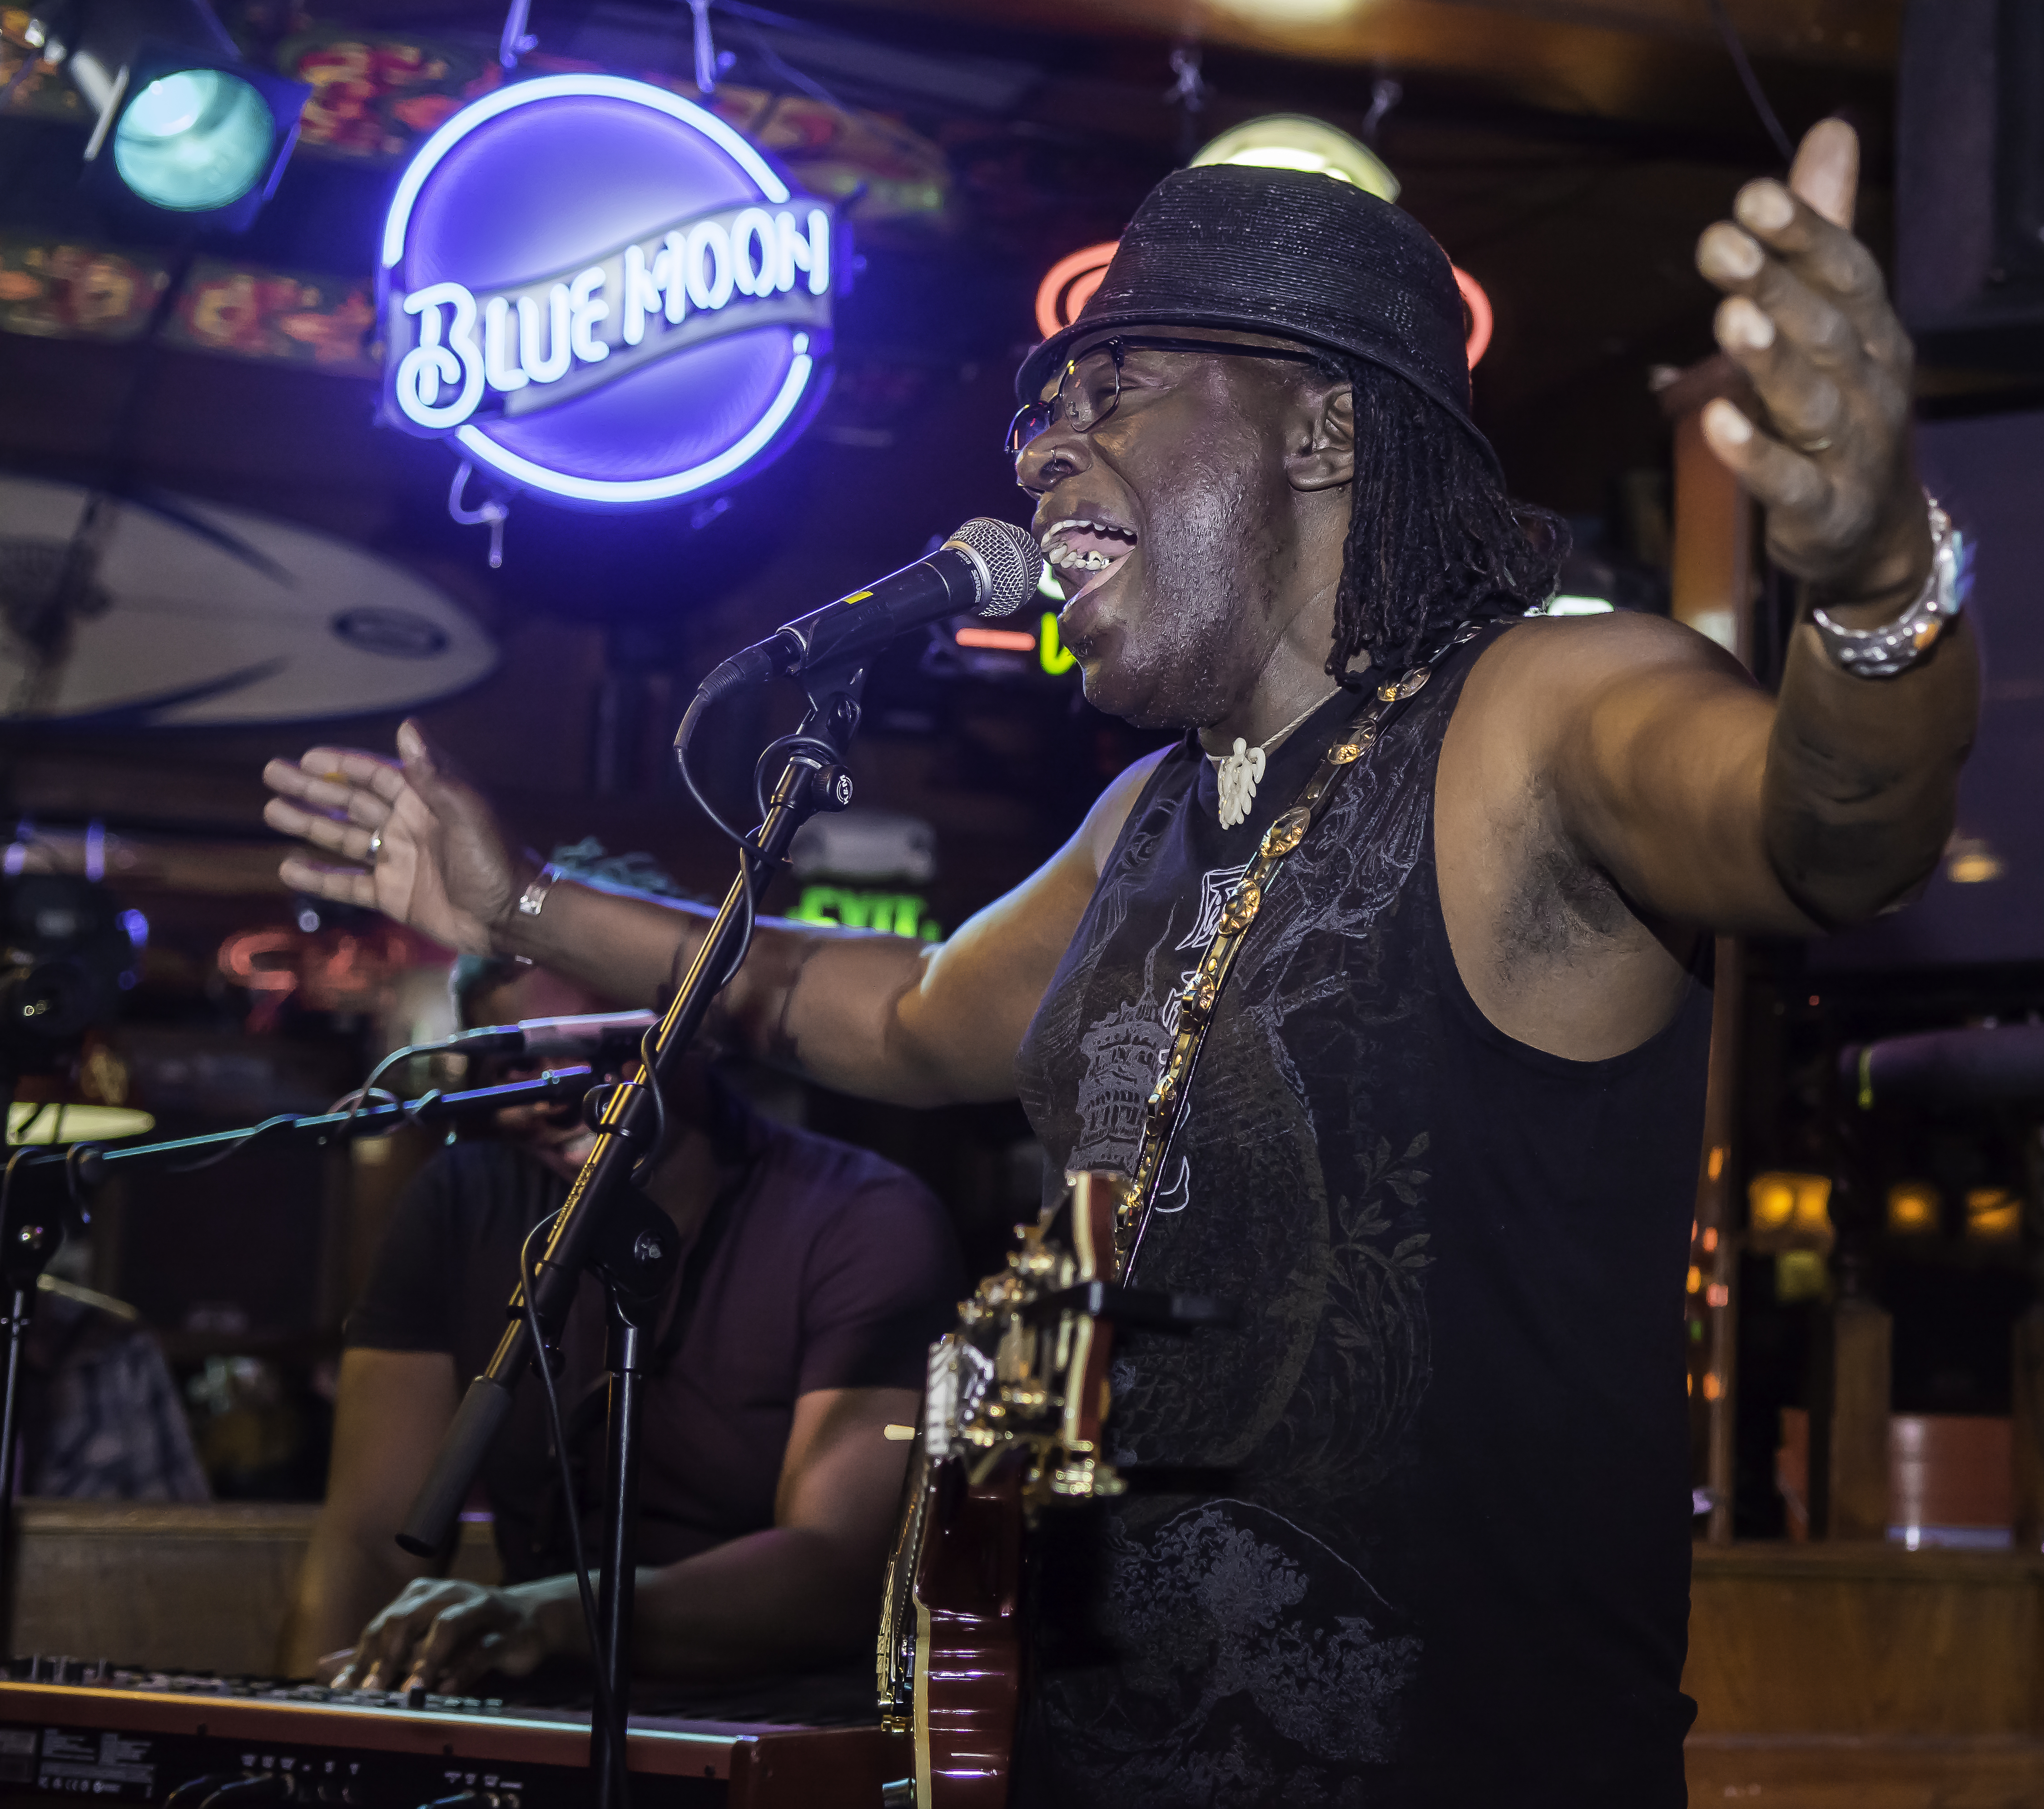
music, concert, musician, festival, stage, performance, singing, drummer, entertainment, musical ensemble